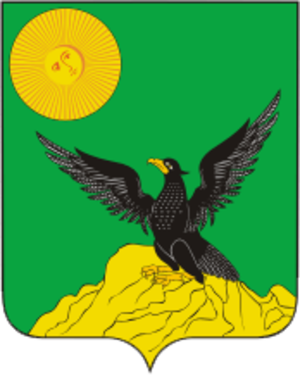
Kingisepp
Kingisepp er en by i Leningrad oblast i Rusland. Den ligger langs floden Luga, 137 km vest for Sankt Petersborg og 20 km øst for Narva med 47.313 indbyggere.